Question: Please indicate a possible affordance area of the swing_golf_clubs that can be used for holding
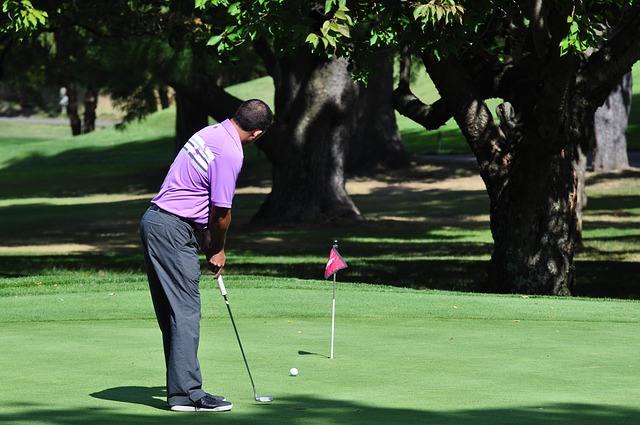
Answer: [212.808, 257.745, 232.427, 308.409]